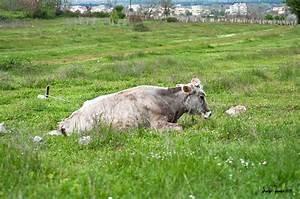
cow